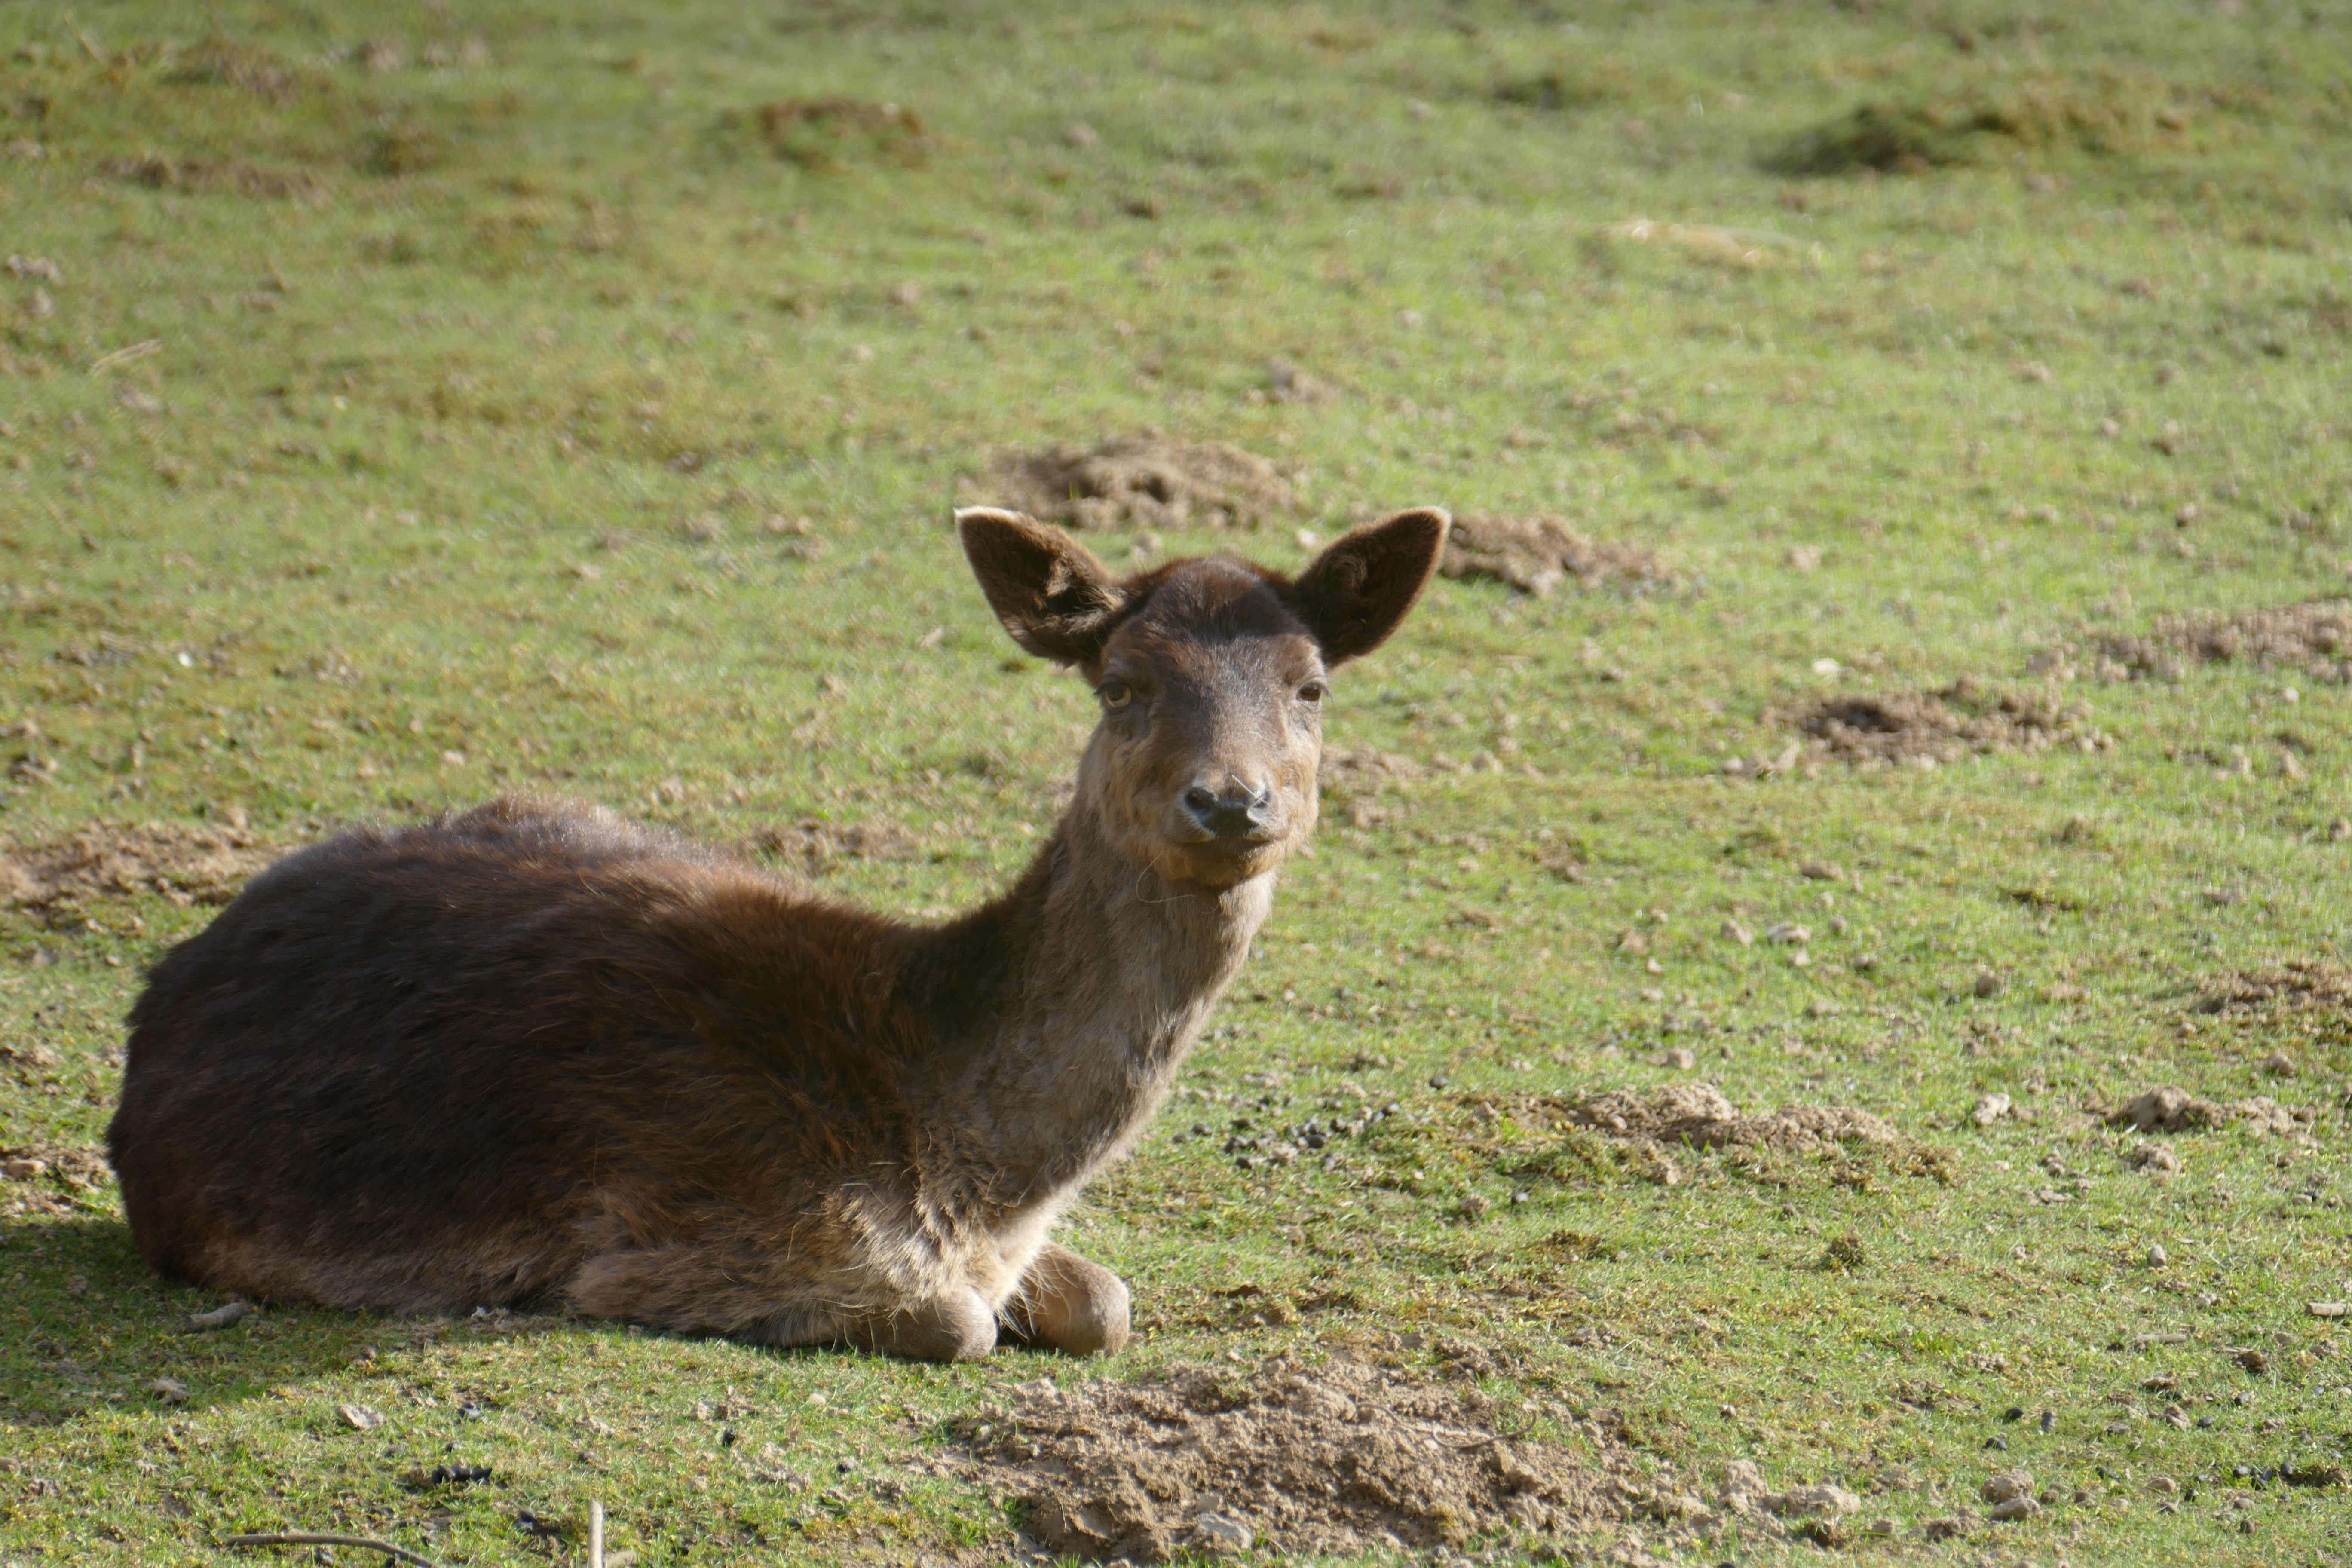
nature, meadow, prairie, wildlife, wild, deer, pasture, grazing, mammal, fauna, animals, vertebrate, roe deer, kitz, white tailed deer